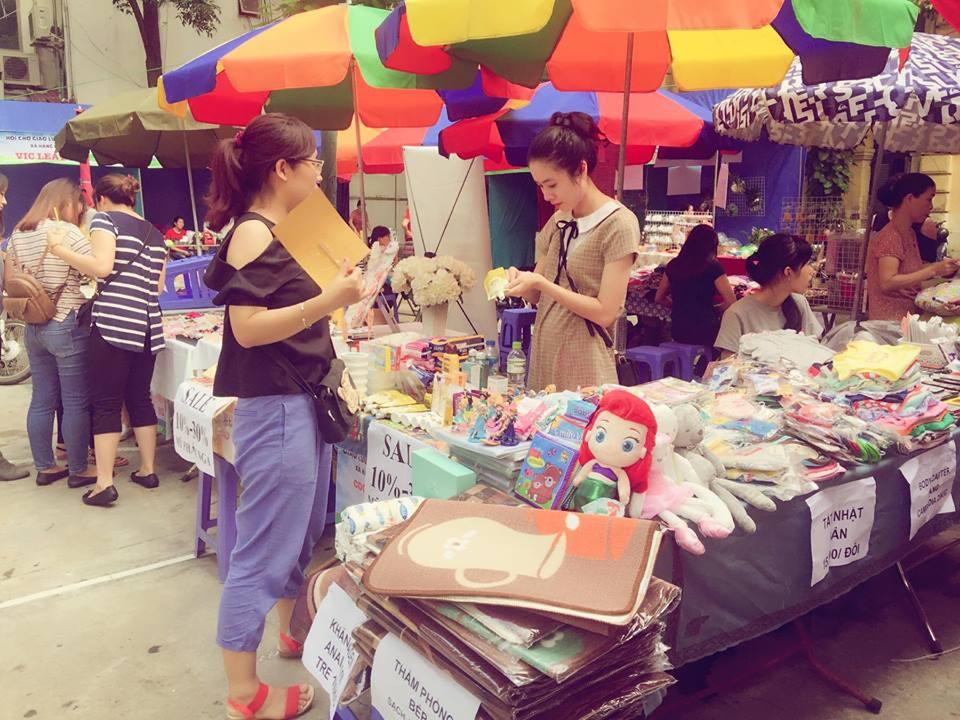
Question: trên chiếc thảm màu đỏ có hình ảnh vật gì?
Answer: trên chiếc thảm màu đỏ có hình một chiếc bình